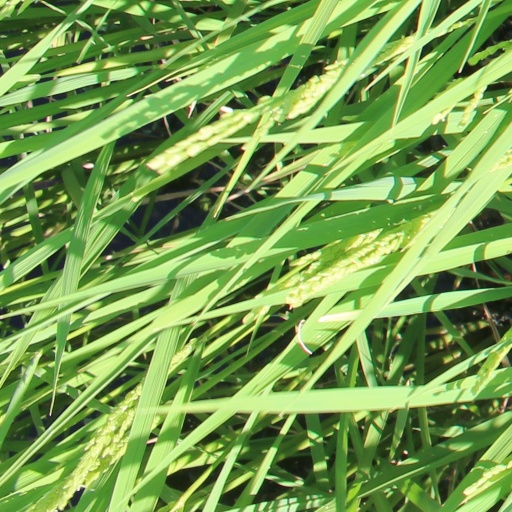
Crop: rice